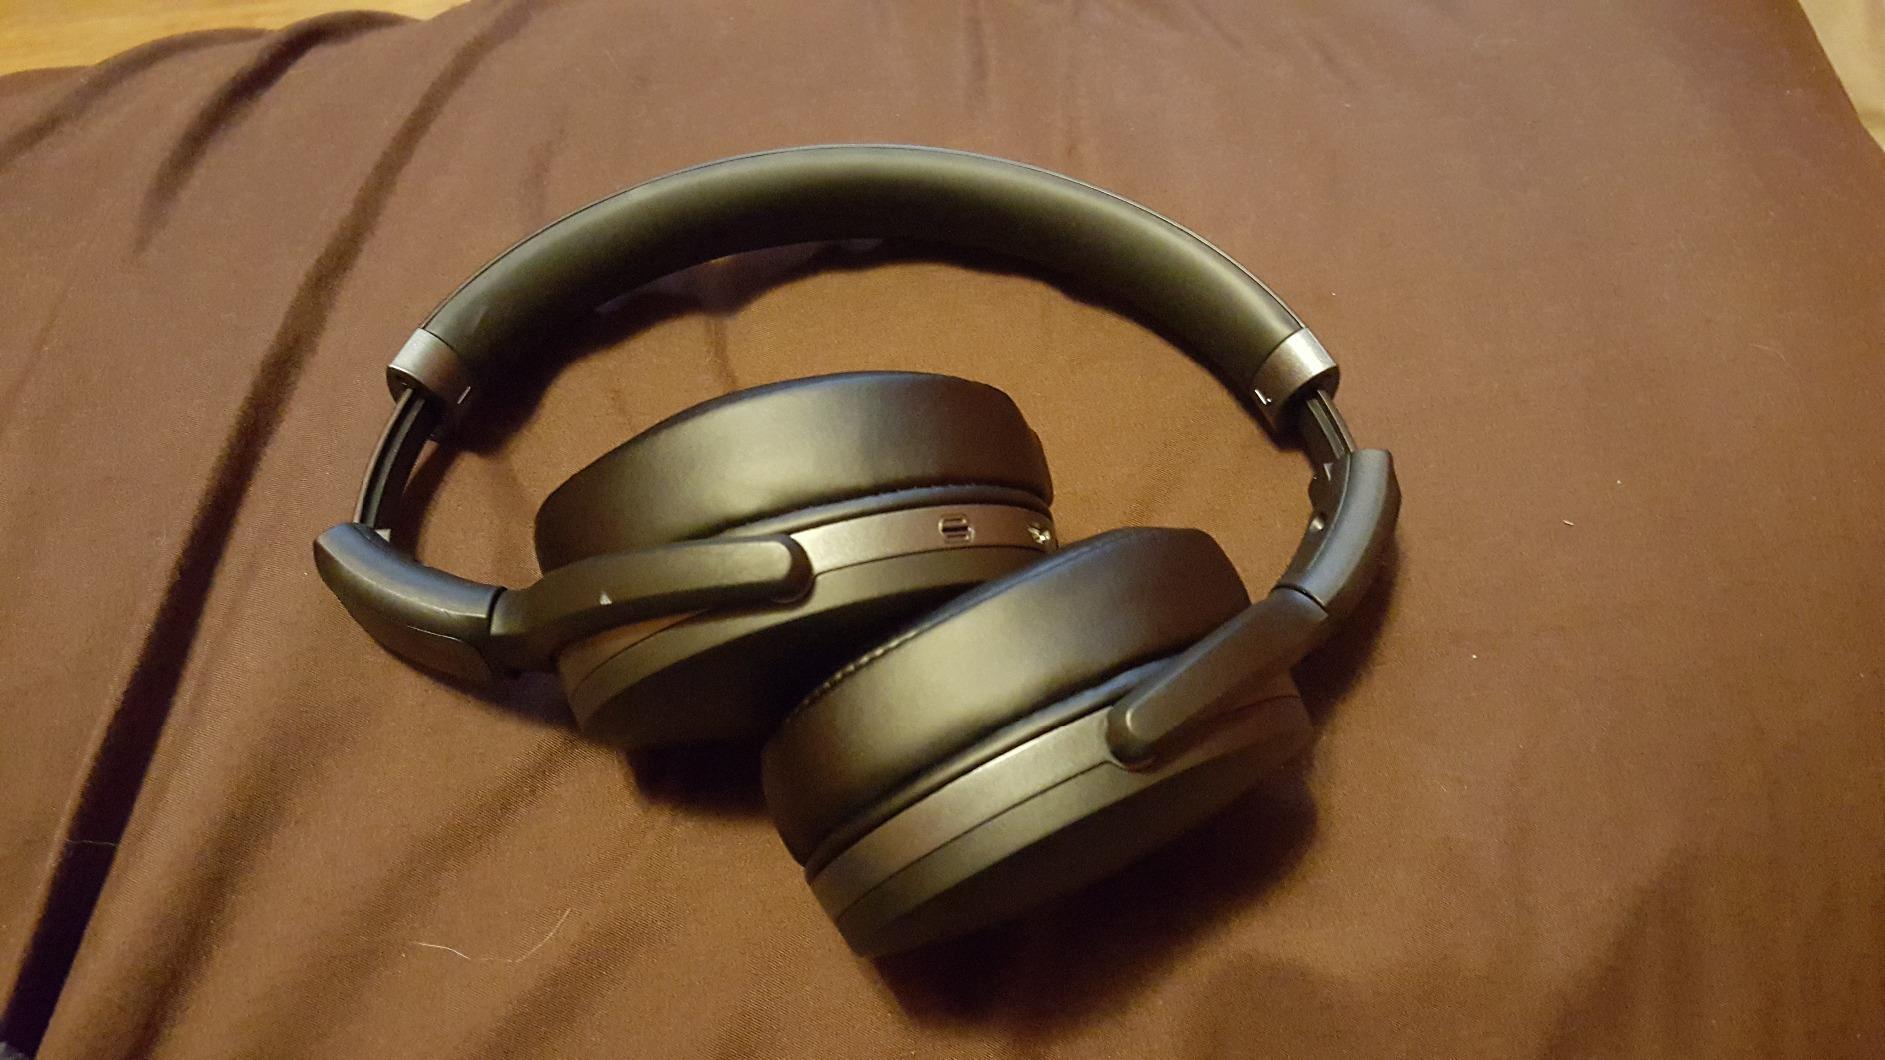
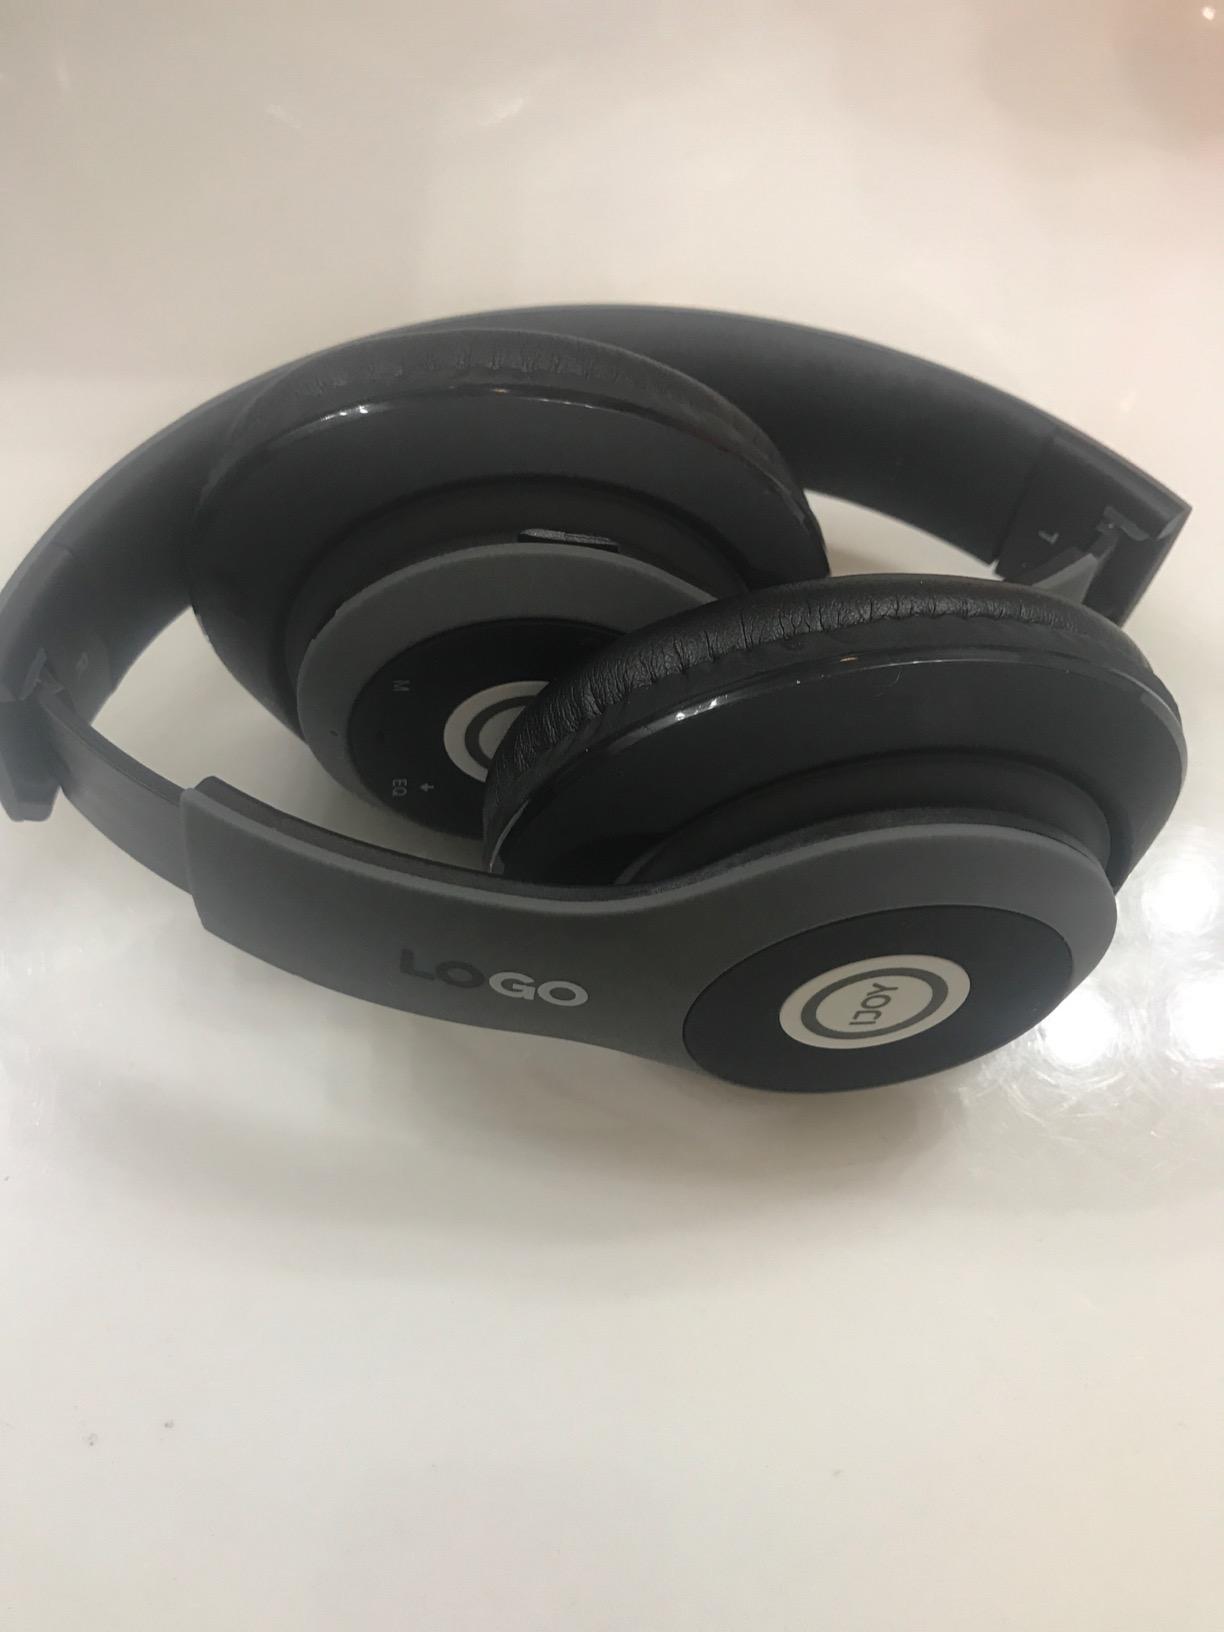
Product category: headphones
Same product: no